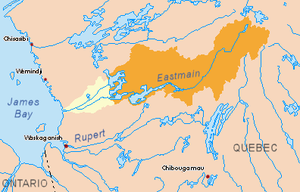
L'histoire de l'électricité au Québec a été marquée par trois grandes phases qui s'étendent des années 1880 à nos jours.
Hydro-Québec est une société d'État québécoise responsable de la production, du transport et de la distribution de l'électricité au Québec. Fondée en 1944, son unique actionnaire est le gouvernement du Québec. La société a son siège social qui est située à Montréal.